Heron Rookery

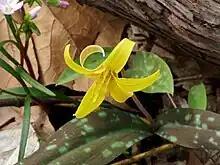
Yellow trout lily in bloom

Most of the adjacent areas are made up of "Bourbon, sandy loam". Large tracts parallel the river on both sides. They are nearly level, deep, but poorly drained soil. They have an increased ability to move water downward or laterally with a high organic matter content. They are subject to seasonally high water. Thus, it is better not to visit the rookery after a heavy rain fall or during winter and spring rainy seasons. This area has remained a tree lot as it was not adequately drained for other uses.